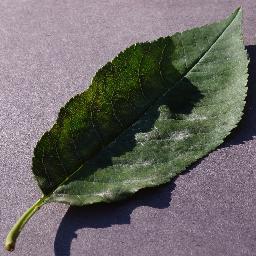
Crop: cherry
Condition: (including_sour)_powdery_mildew